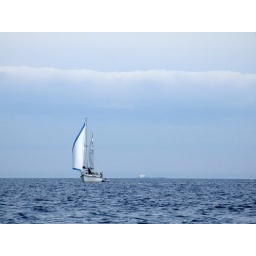
white and blue boat on the blue sea against the blue sky